Jim Gaffigan

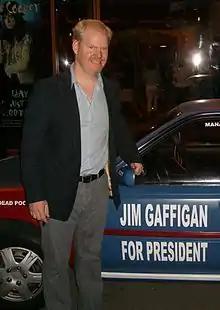
Gaffigan in 2008

Gaffigan produced a series of animated shorts for "Late Night with Conan O'Brien", titled "Pale Force" (2005–2008). The animated sketches featured Gaffigan and O'Brien as superheroes who fight crime with their extremely pale skin. The series was nominated for a Daytime Emmy in 2007 in the category of "Outstanding Broadband Program – Comedy".